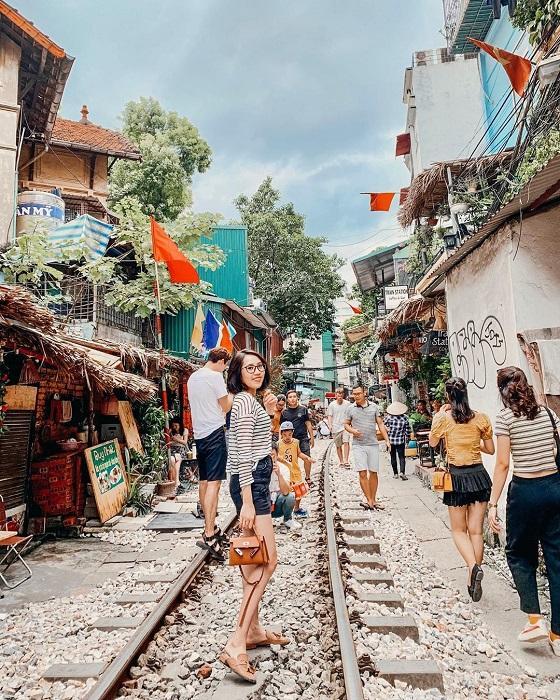
có một cô gái đeo túi xách xuất hiện ở trên đường ray